US 190 Bridge at the Colorado River

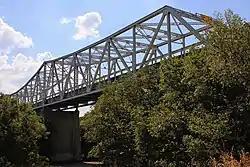

The US 190 Bridge at the Colorado River, near Lometa, Texas, brings U.S. Route 190 across the Colorado River between Lampasas County, Texas and San Saba County, Texas. It was built in 1939-40 and was listed on the National Register of Historic Places in 1996.